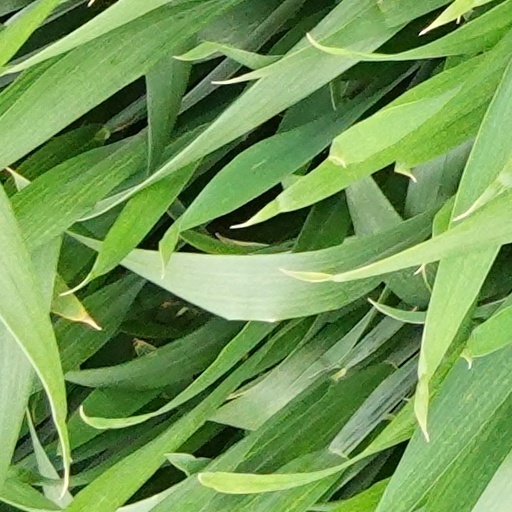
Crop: wheat